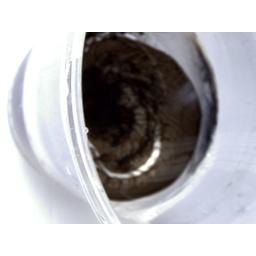
Ink and water in a a plastic cup.